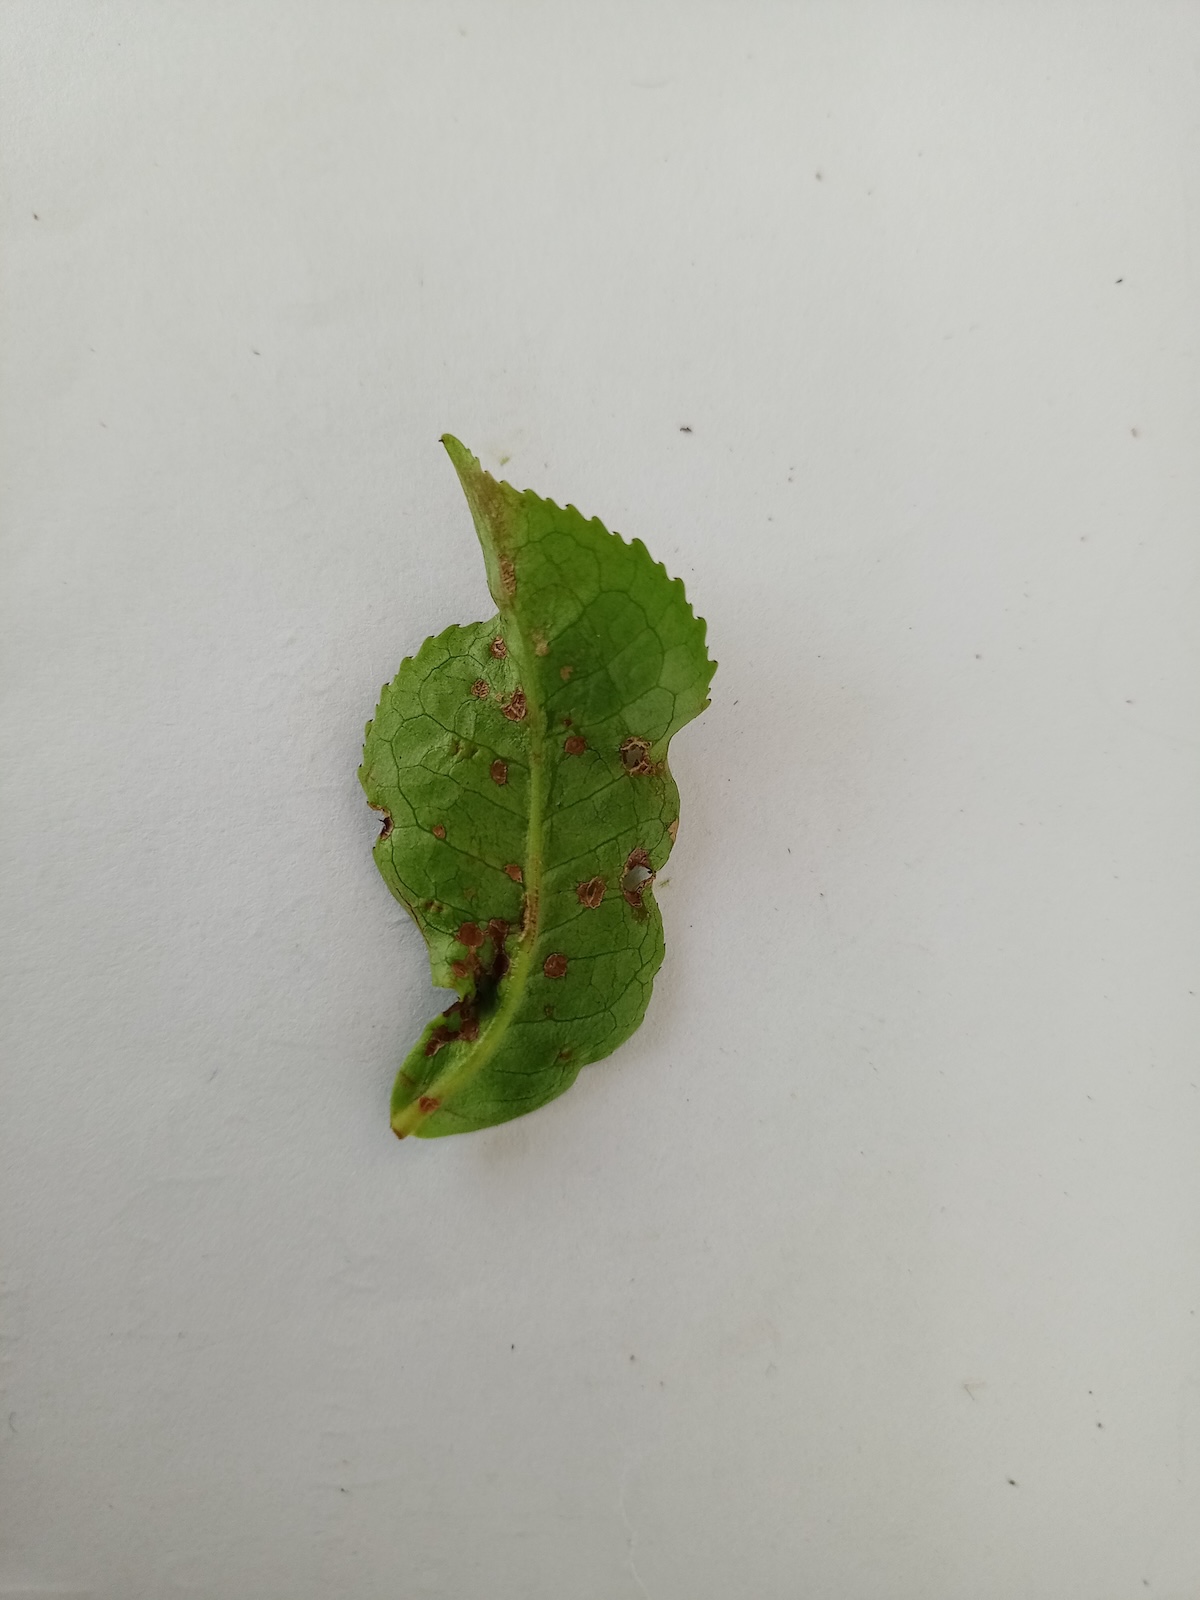
Label: Green mirid bug